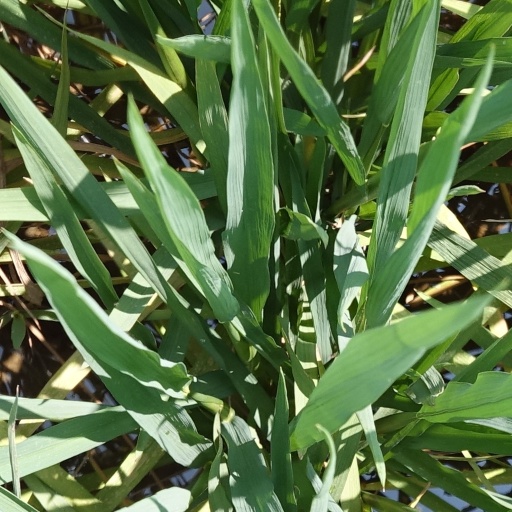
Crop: rice